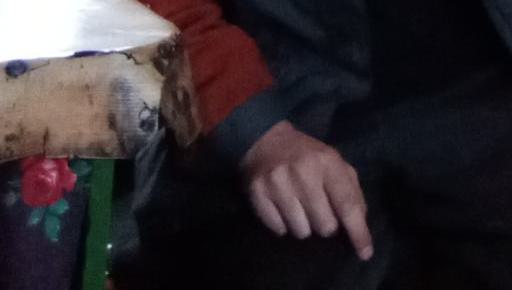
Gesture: no_gesture